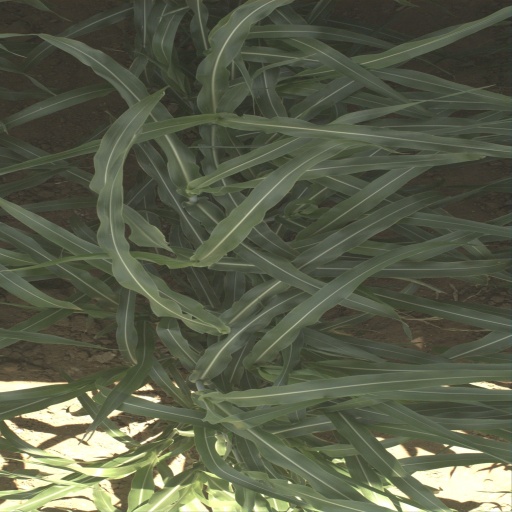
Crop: sorghum